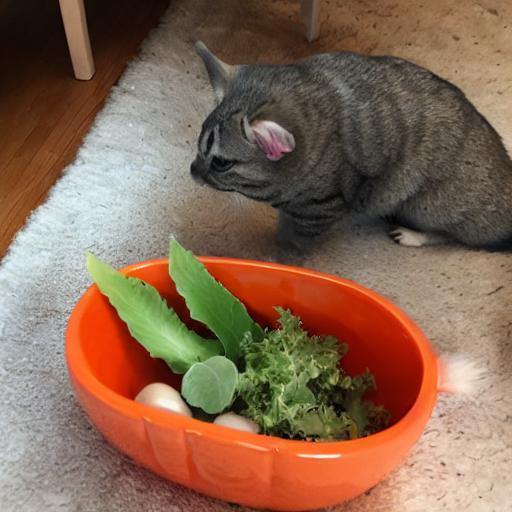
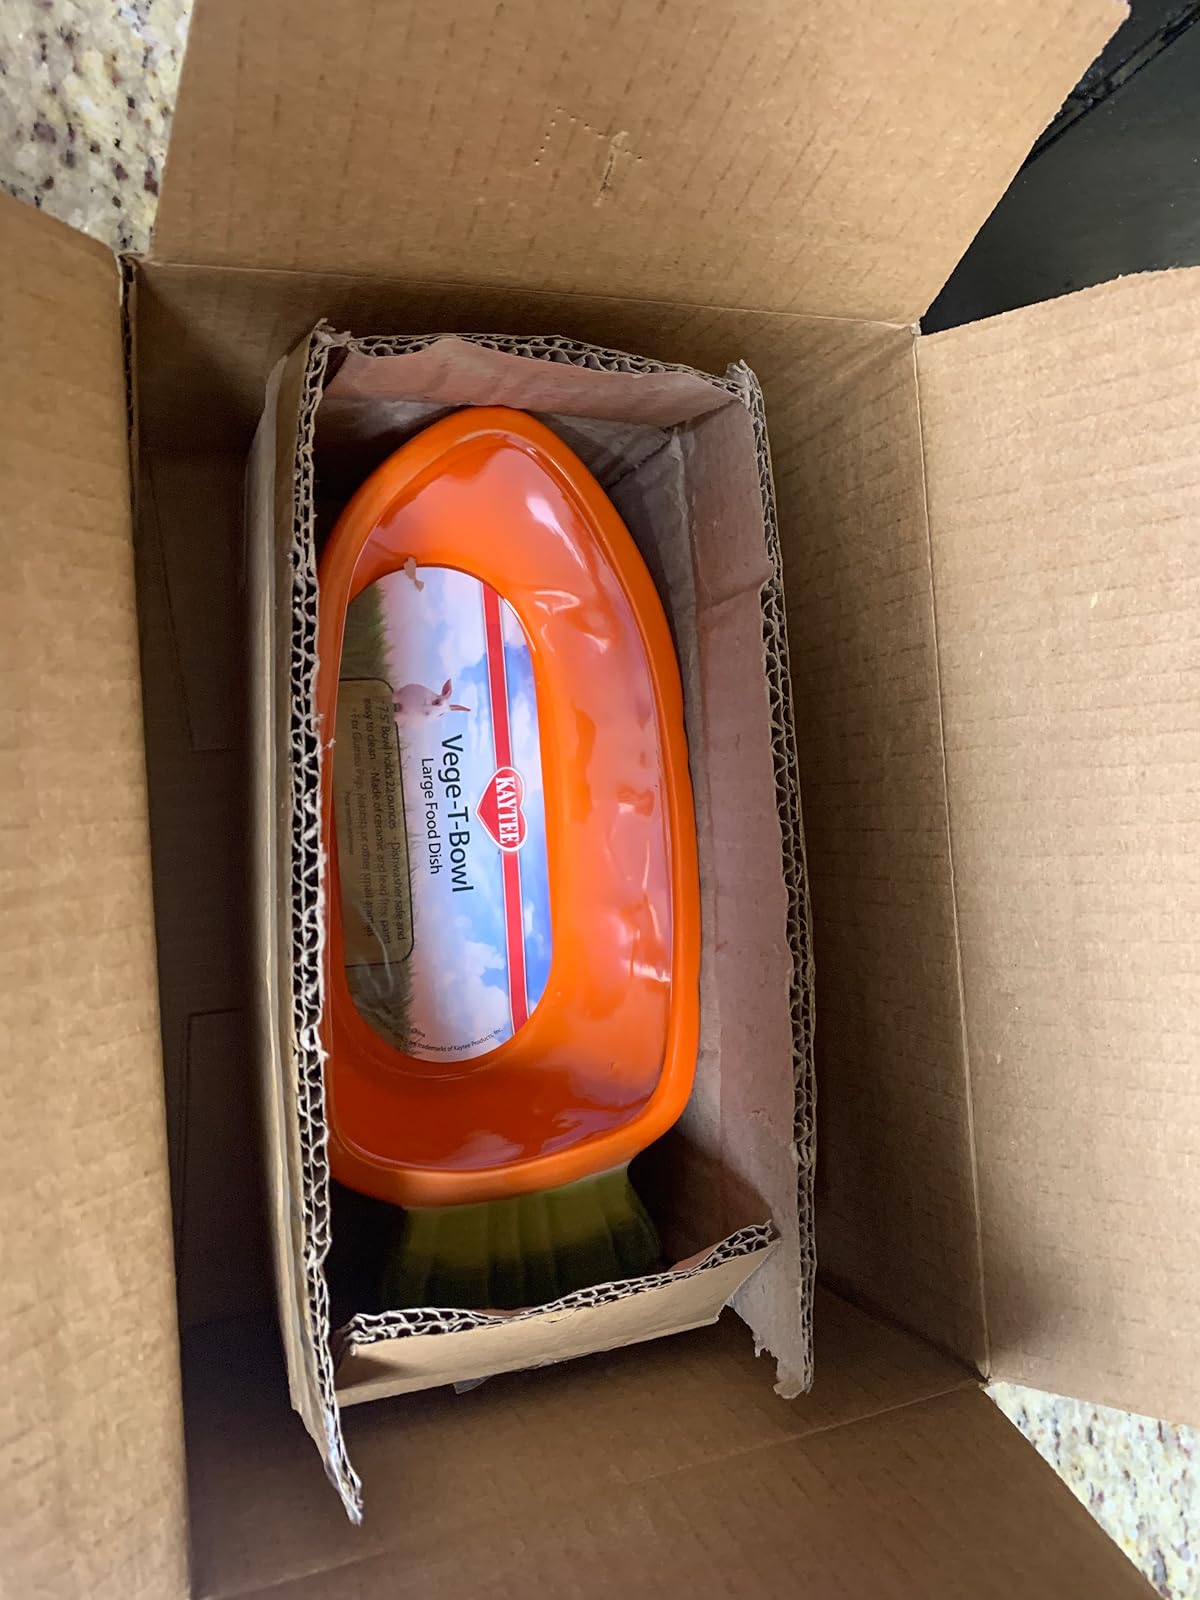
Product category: items_bowl
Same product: no